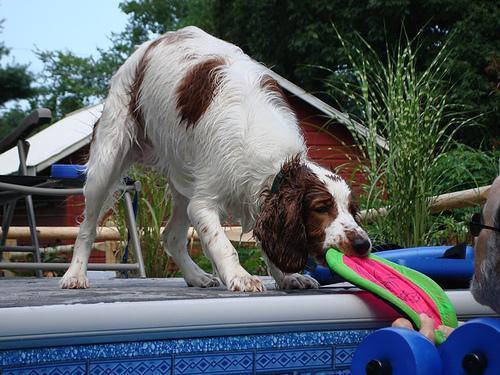
Welsh_springer_spaniel